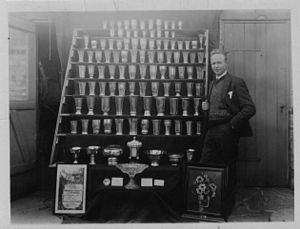
Svend Aage Sørensen
Præmier indtil 1935 "hjemme i baggården"
Præmier 1934, hjemme i baggården.
Svend Aage Sørensen, yngste af 6 søskende, var en dansk motorcykelkører. To af brødrene kørte billøb; men holdt tidligt op. Ældste bror Kaj var altid mellem de tre første i de løb, som han fuldførte.